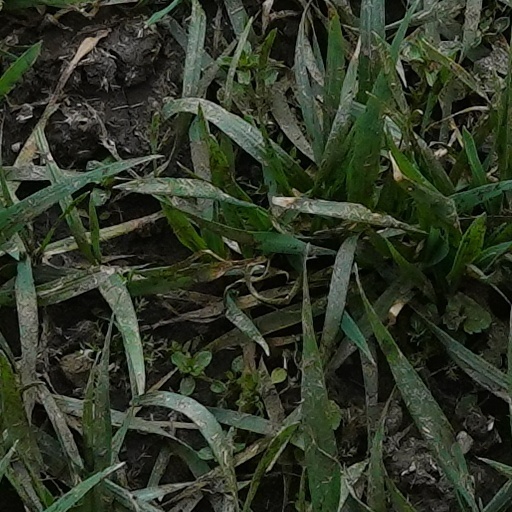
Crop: wheat